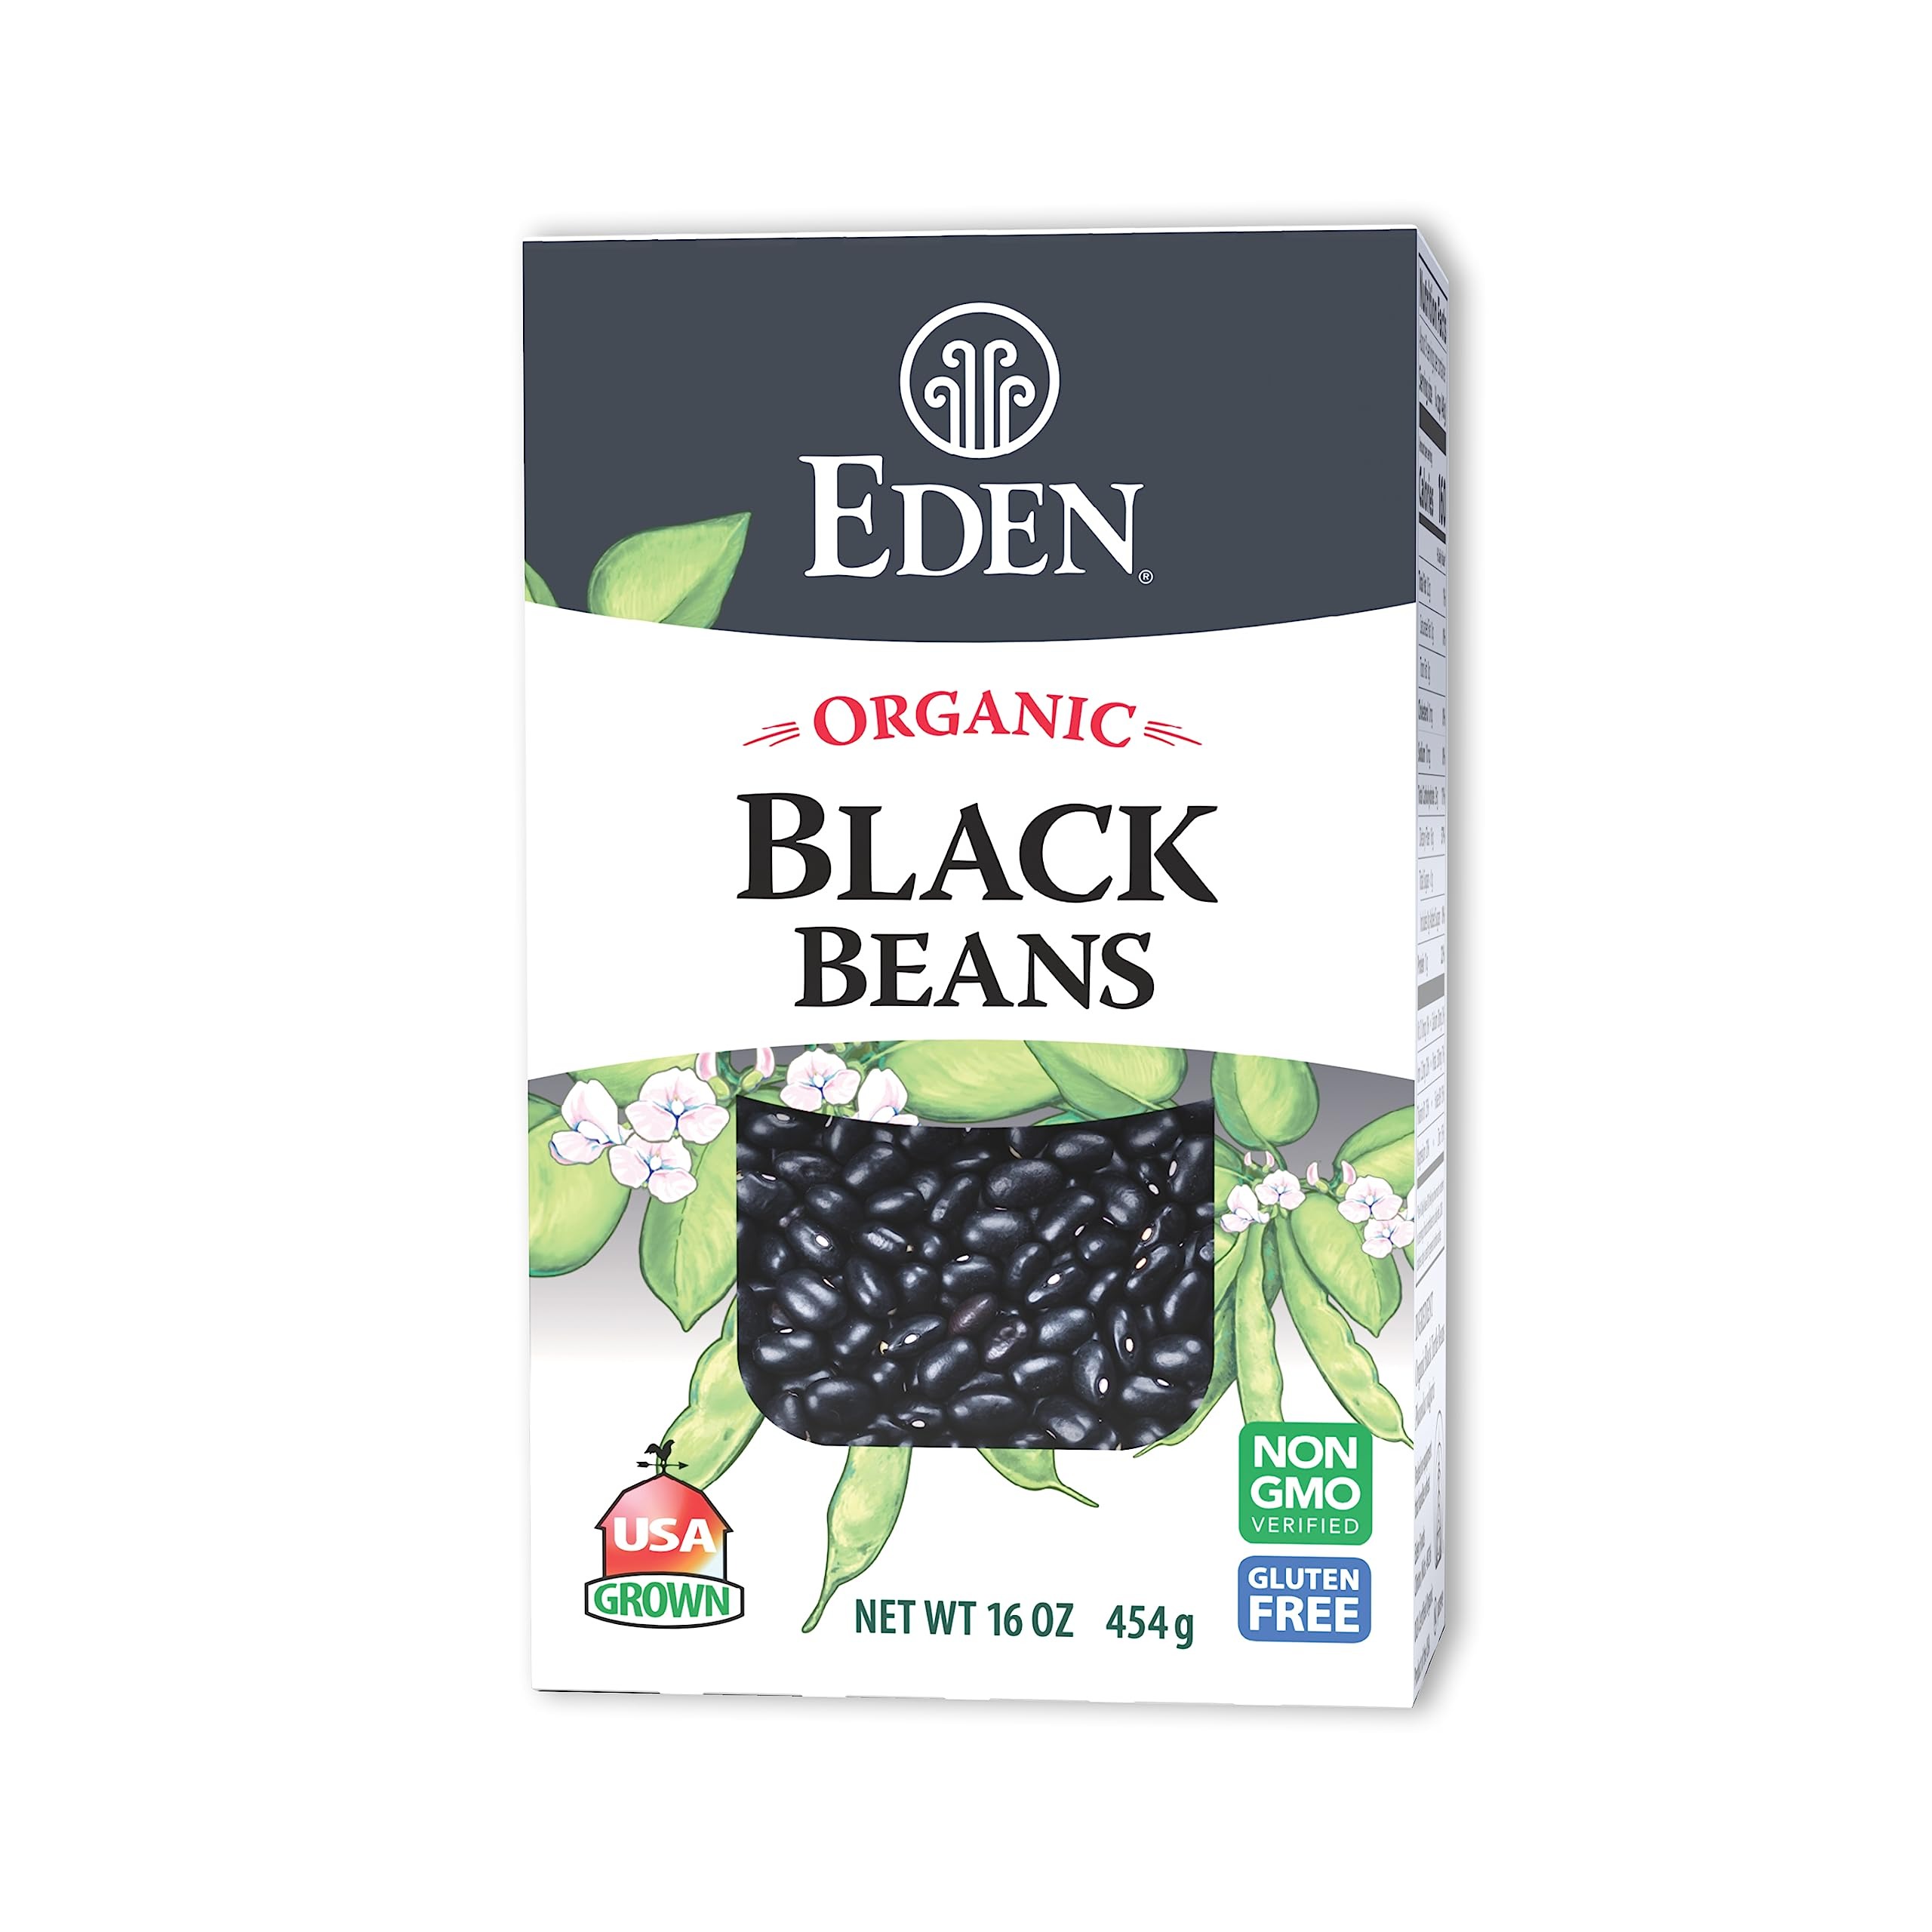
Item Name: Eden Organic Dry Black Beans, 16 oz Box (1 lb), Non-GMO, U.S Grown, Turtle Beans, Frijol Negro, Caviar Criollo
Bullet Point 1: High Quality Vegetable Protein.rich In Fiber, Iron, And Thiamin B1.
Bullet Point 2: Also Known As The Mexican Black Bean.
Bullet Point 3: Dark beans are higher in antioxidant anthocyanins found in their skin.
Bullet Point 4: Rich flavor, ideal for refried beans, and other Mexican fare.
Bullet Point 5: Delicious in soups and with grains.
Product Description: Gluten free. Organic Non gmo verified. USA family organic Black Turtle Beans. Dark bean skins contain the same flavonoid antioxidants as berries. They are higher in anthocyanin antioxidants. Vegetal protein, B vitamins, iron, zinc, fiber, and polyphenols. Great with whole grain, in soup, salsa, dips, burritos. Farmers we know and trust. Free recipes pure & purifying. Phaseolus vulgaris. Meticulous tracking and audited records ensure purity. OCIA Certified organic. Edenfoods.com. Dry bean cooking basics edenfoods.com/BeanBasics. Box is made from 100% recycled cardboard. Recycle. Grown USA. Product of the USA.
Value: 16.0
Unit: Ounce

Price: 6.33